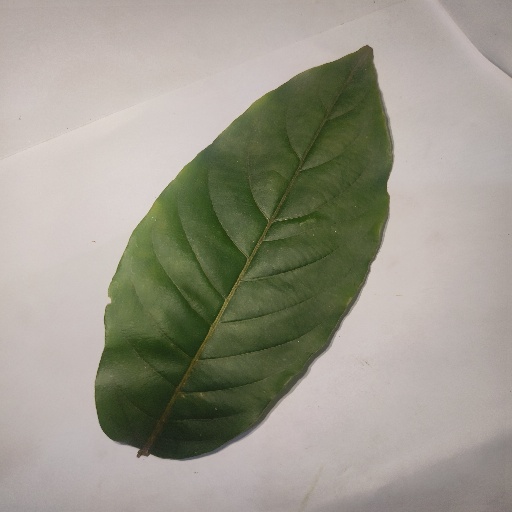
Species: HariTaki
Leaf condition: Healthy Leaf